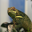
Label: lizard